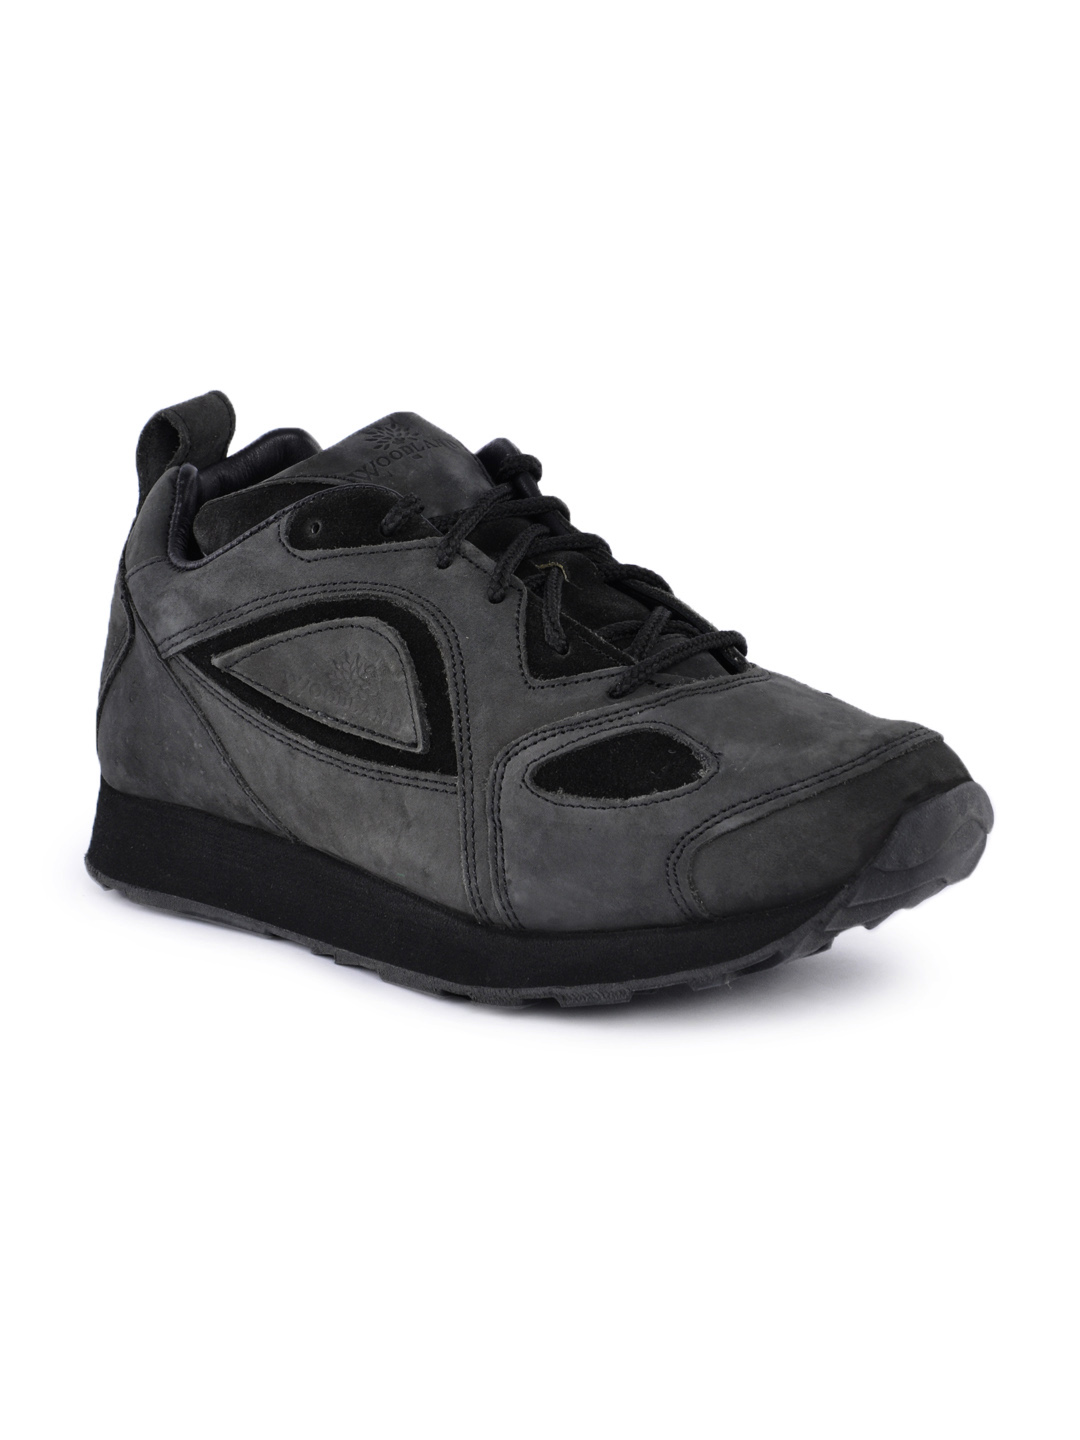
Woodland Men Black Casual Shoes
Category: Footwear / Shoes / Casual Shoes
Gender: Men
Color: Black
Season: Summer 2016
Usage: Casual